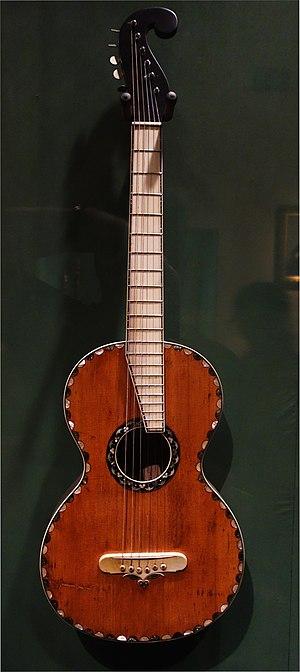
La guitare classique, également appelée guitare espagnole, est un instrument de musique de la famille des cordes pincées.